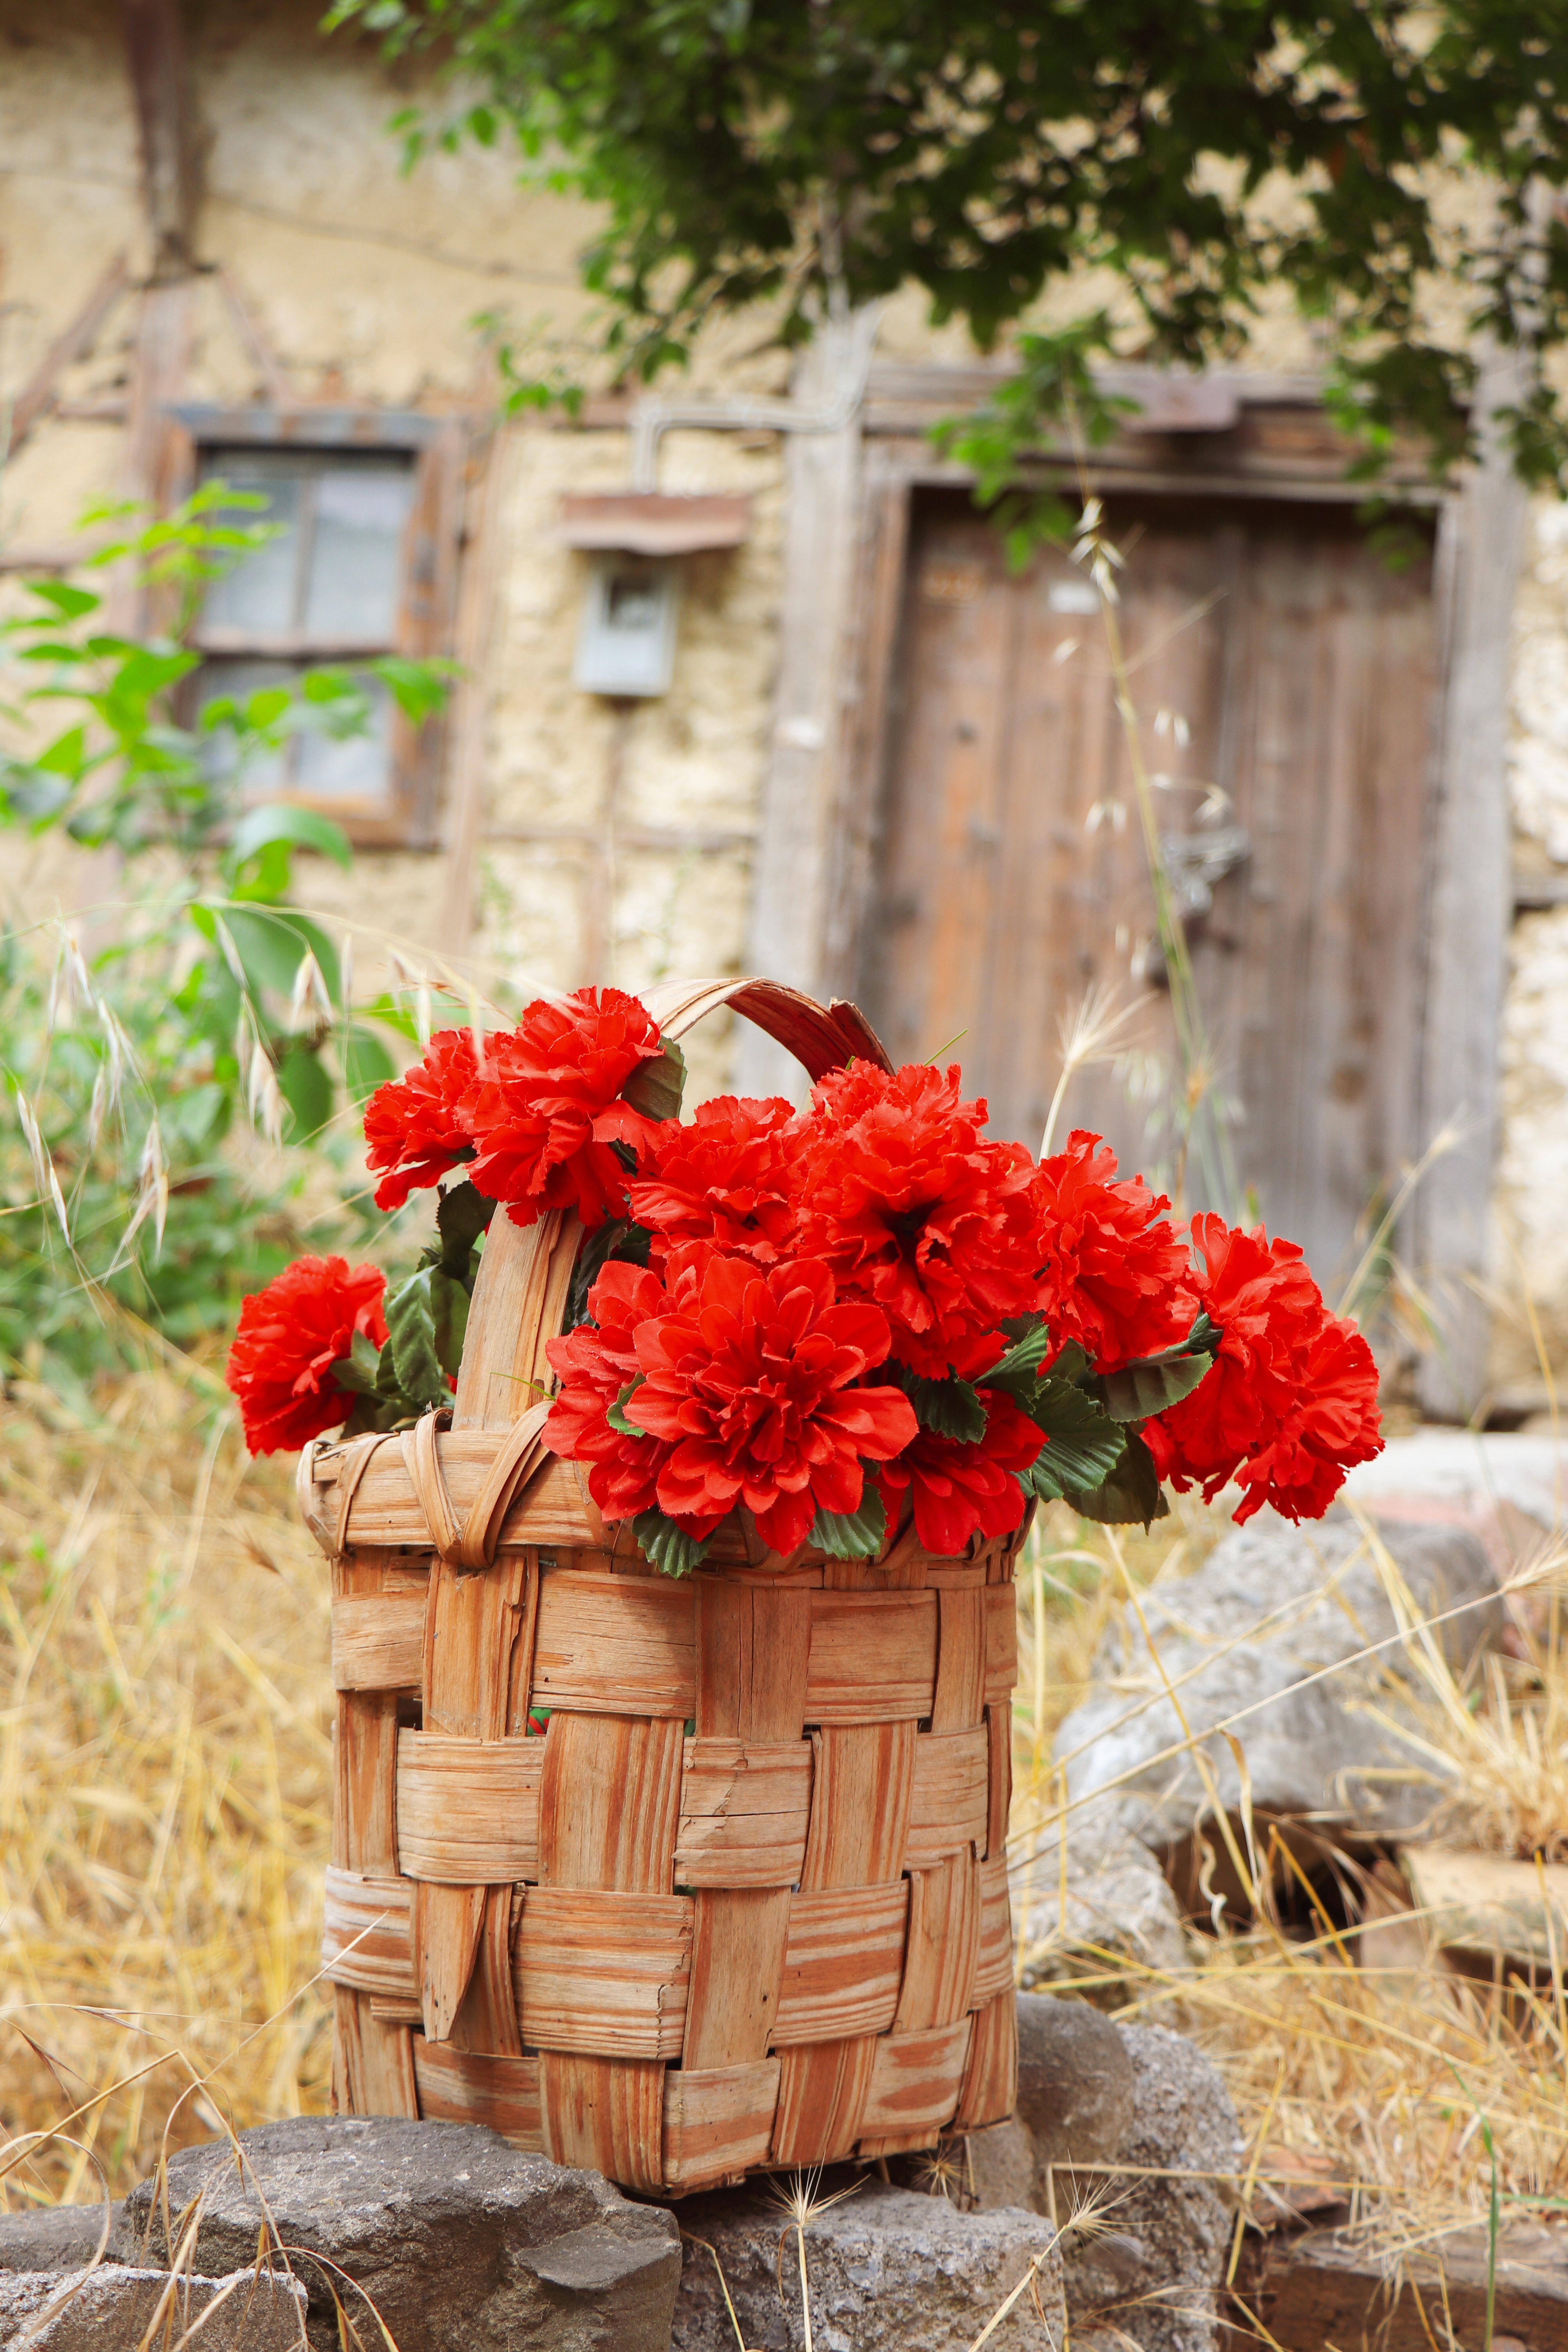
natural, flower, plant, window, flowerpot, petal, wood, grass, flower arranging, landscape, twig, annual plant, building, shrub, herbaceous plant, bouquet, flowering plant, floral design, cut flowers, artificial flower, houseplant, brick, peach, door, floristry, rose family, soil, garden, magenta, still life photography, coquelicot, house, landscaping, yard, plant stem, ceremony, geranium